Ginger

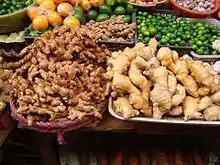
Two varieties of ginger in China

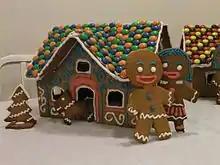
Gingerbread man and his wife with a gingerbread house

Ginger is a common spice used worldwide, whether for meals or as a folk medicine. Ginger can be used for a variety of food items such as vegetables, candy, soda, pickles, and alcoholic beverages.